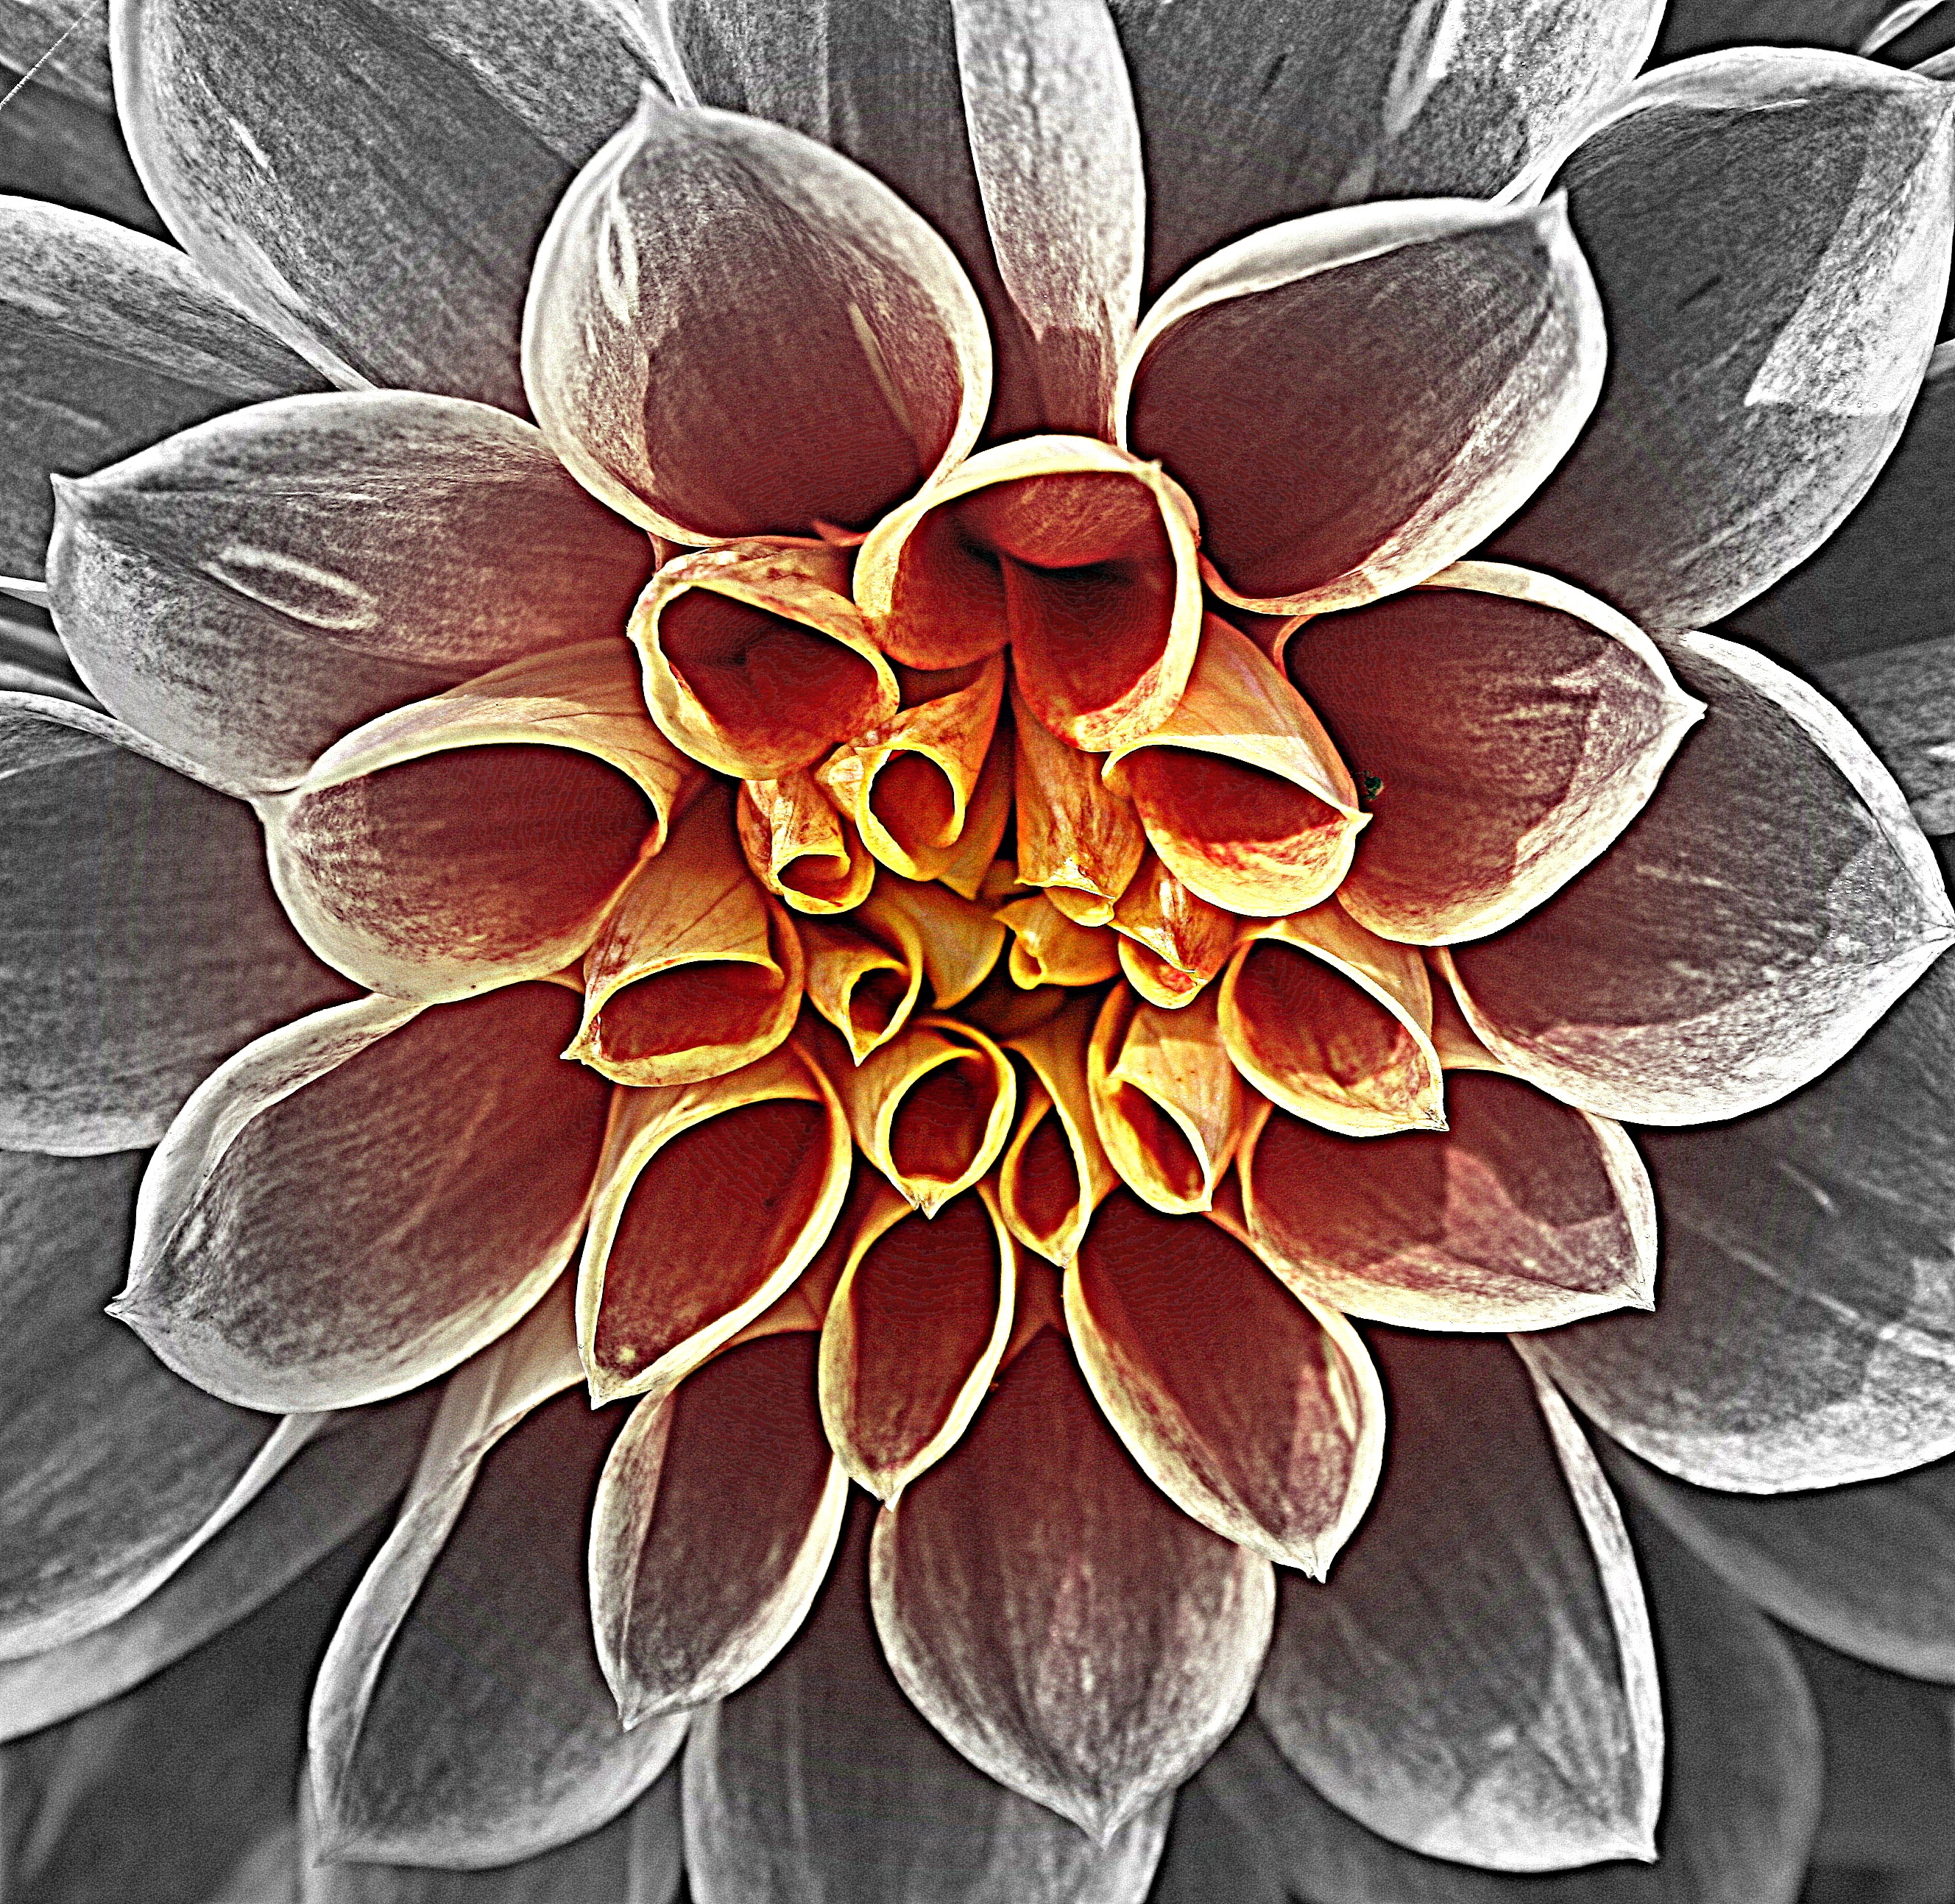
nature, blossom, plant, flower, petal, bloom, botany, close, flora, dahlia, illustration, filigree, flowering plant, daisy family, still life photography, land plant